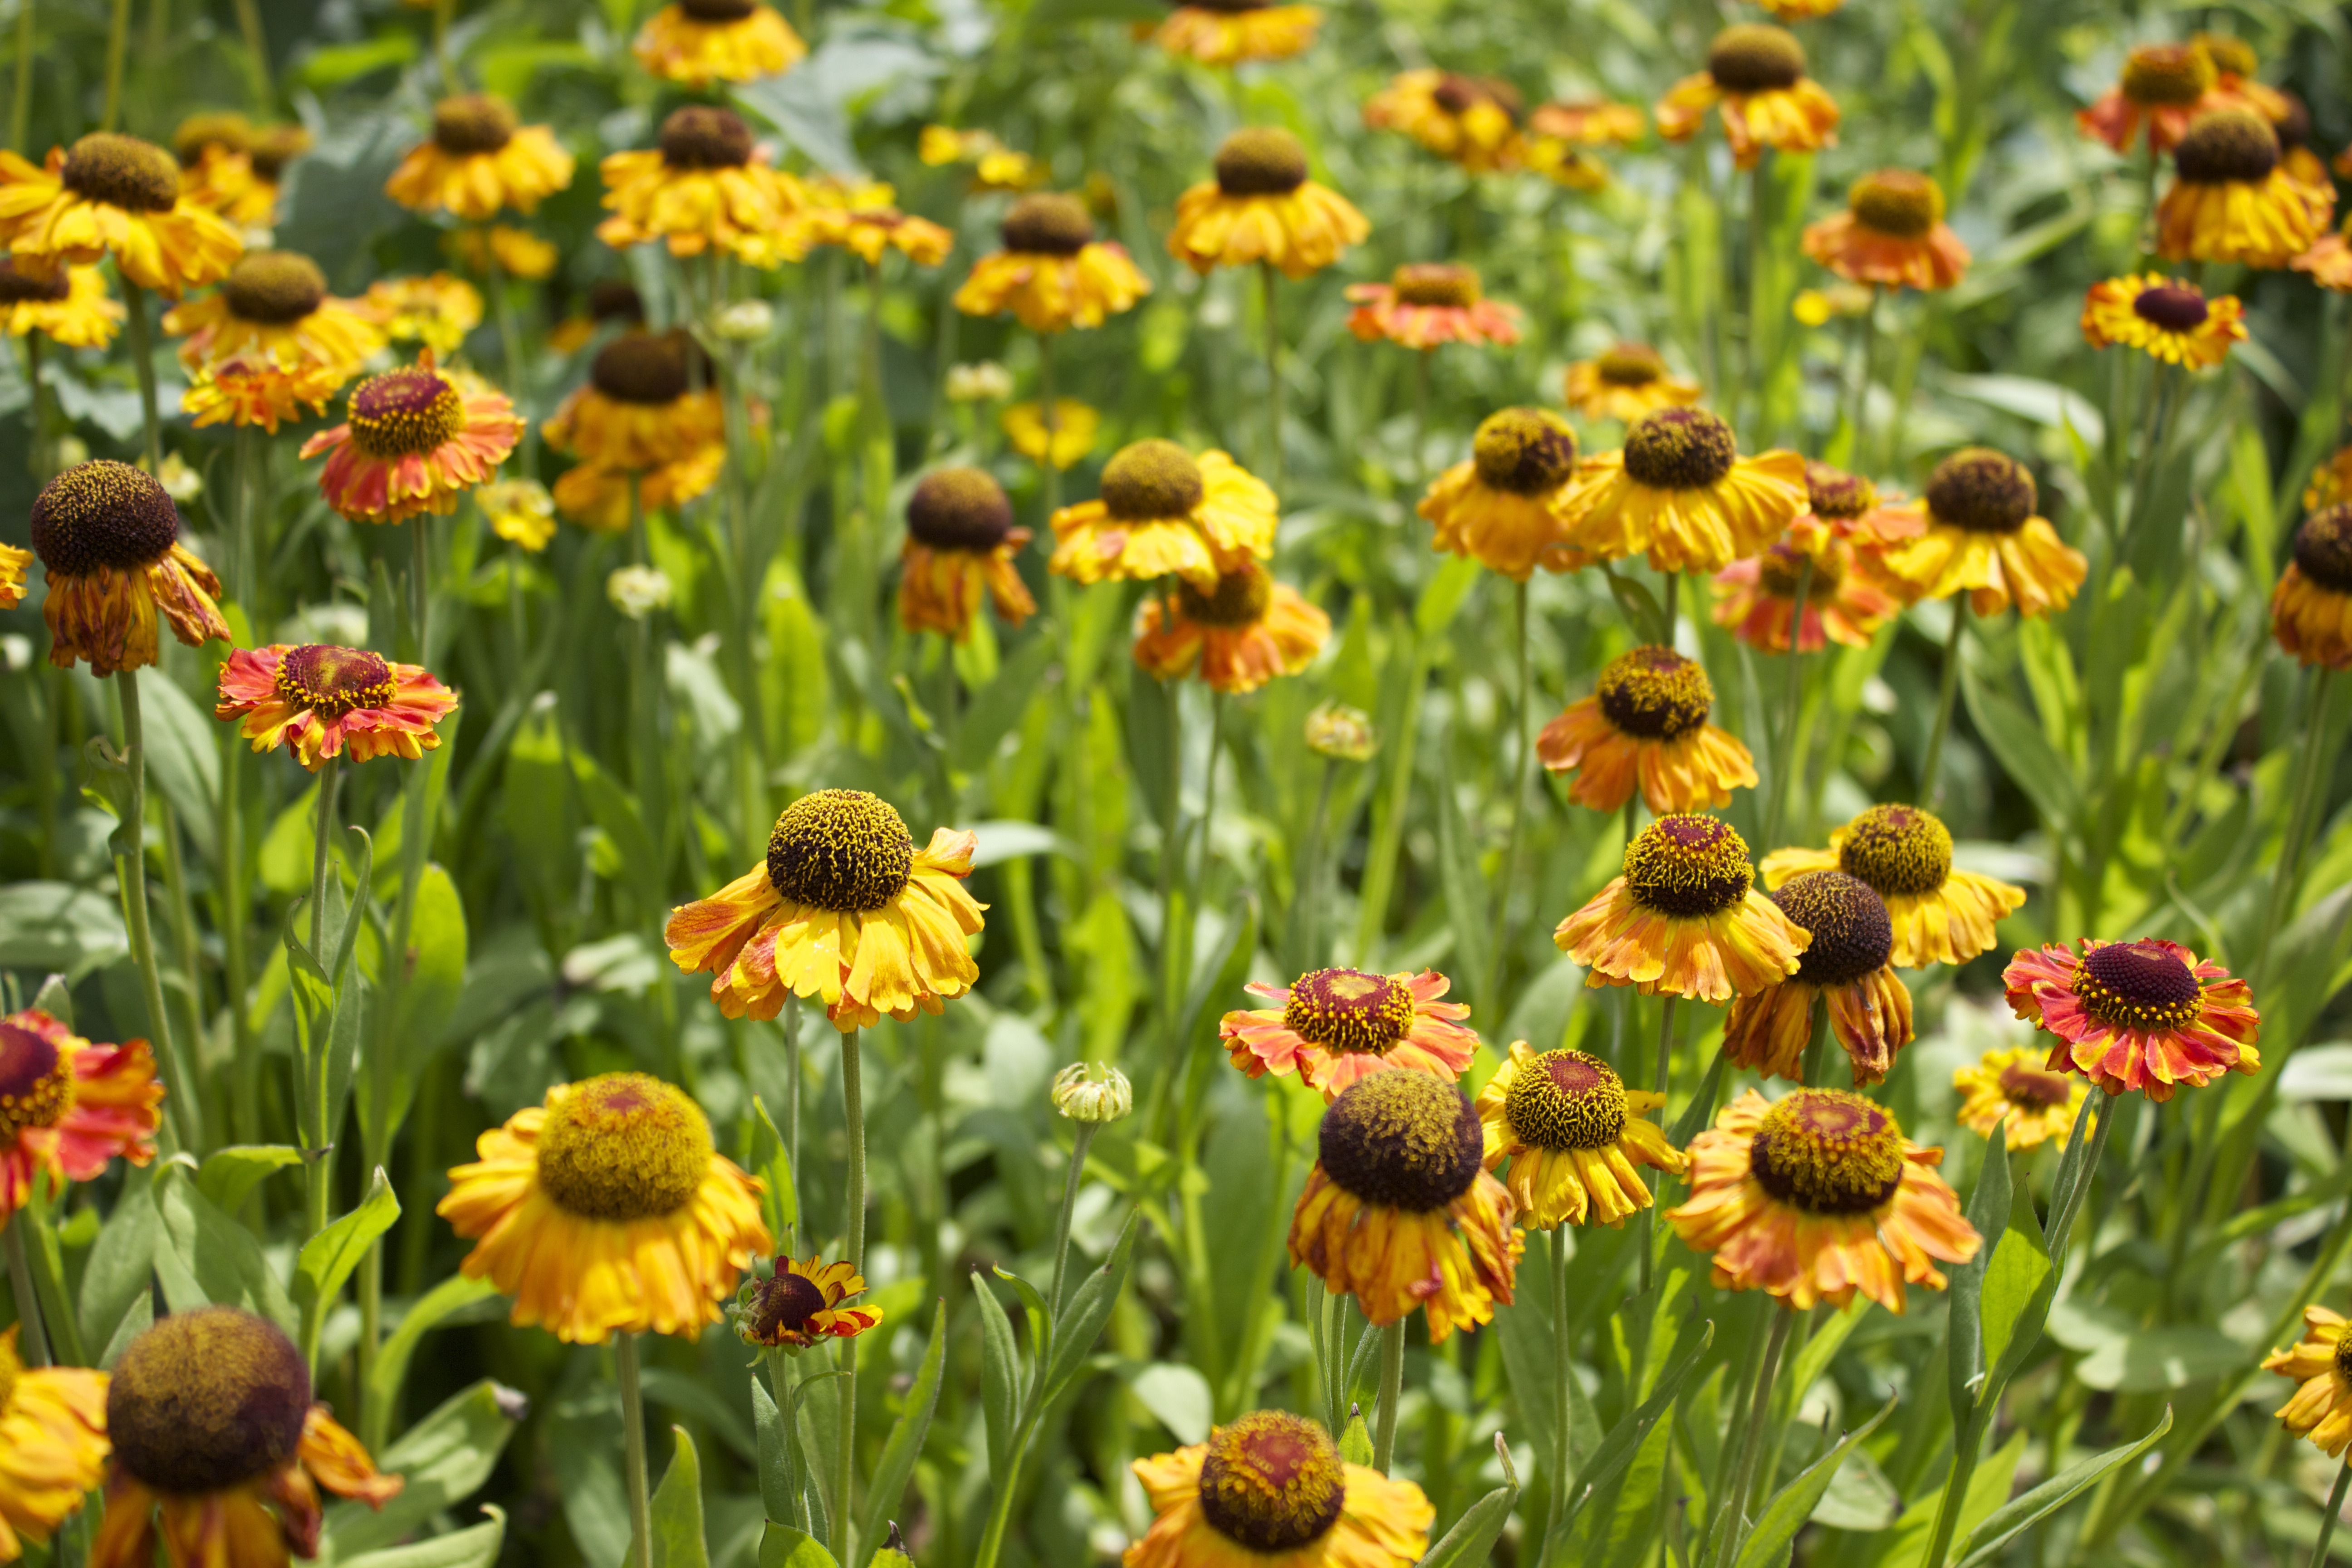
nature, blossom, plant, field, meadow, prairie, flower, bloom, herb, autumn, botany, yellow, flora, yellow flower, wildflower, sun hat, nectar, flowering plant, daisy family, calendula, annual plant, land plant, blanket flowers